Battle of Mysunde (1864)

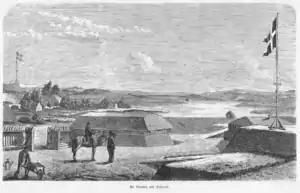
A Bastion at Mysunde

A dense fog this morning made it extremely difficult to determine enemy movements, and consequently only a few shots were fired from the Danish guns in the bastions as the Prussians closed in on Mysunde. At 11:30, the 1st Battalion of the 3rd Danish Regiment arrived at Mysunde under the command of Captain Arntz, and along with a squadron of dragoons, the force carried out a reconnaissance in front of the bastions. A thousand paces in front of the bastions, they encountered the fusilier battalions of the 15th and 24th Prussian Regiments and came under intense fire. Lieutenant Hagemann of the 24th Regiment was the first Prussian officer to be killed, but Major v. Krohn lead the Fusilier Battalion in a bayonet attack that threw the Danish infantry back. With several officers wounded or killed, Captain Arntz ordered his battalion into position at the bastions. It is only at this point, that the Danish commanders realised that they were facing not just a Prussian reconnaissance force, but an actual assault on the fortifications.